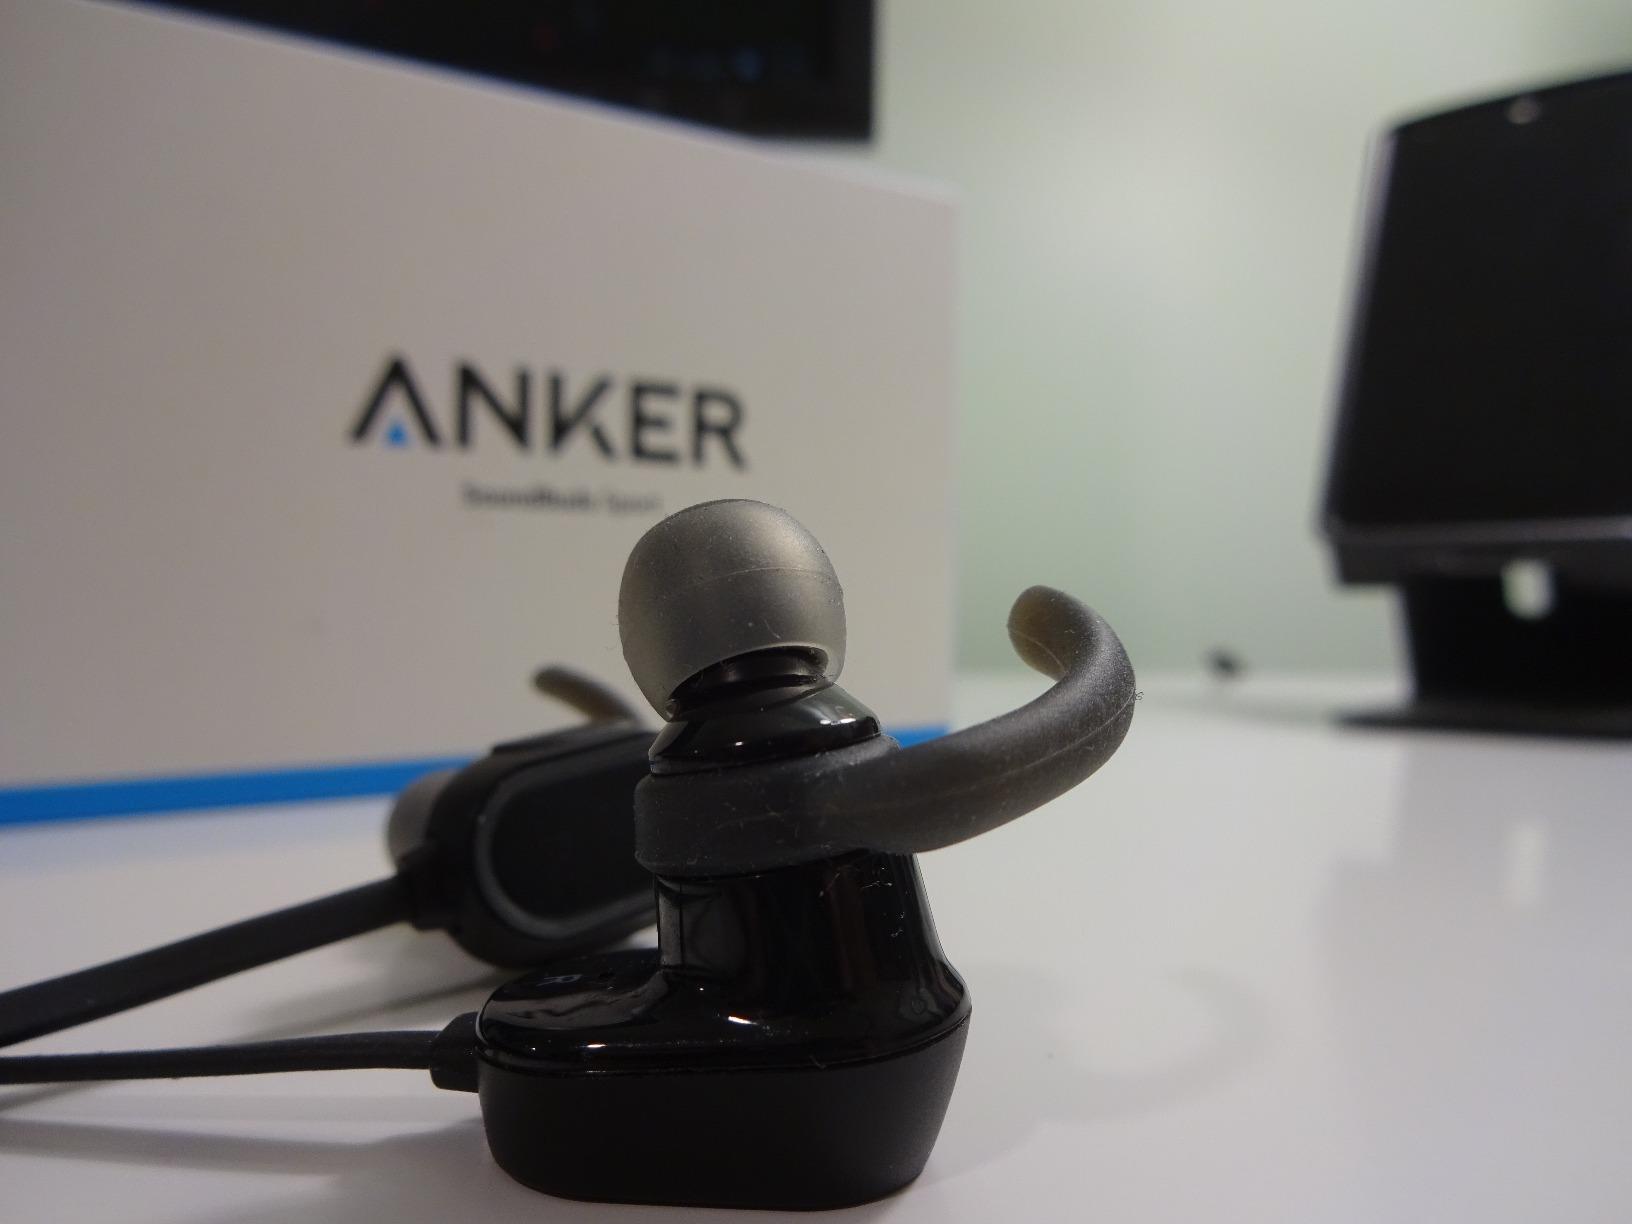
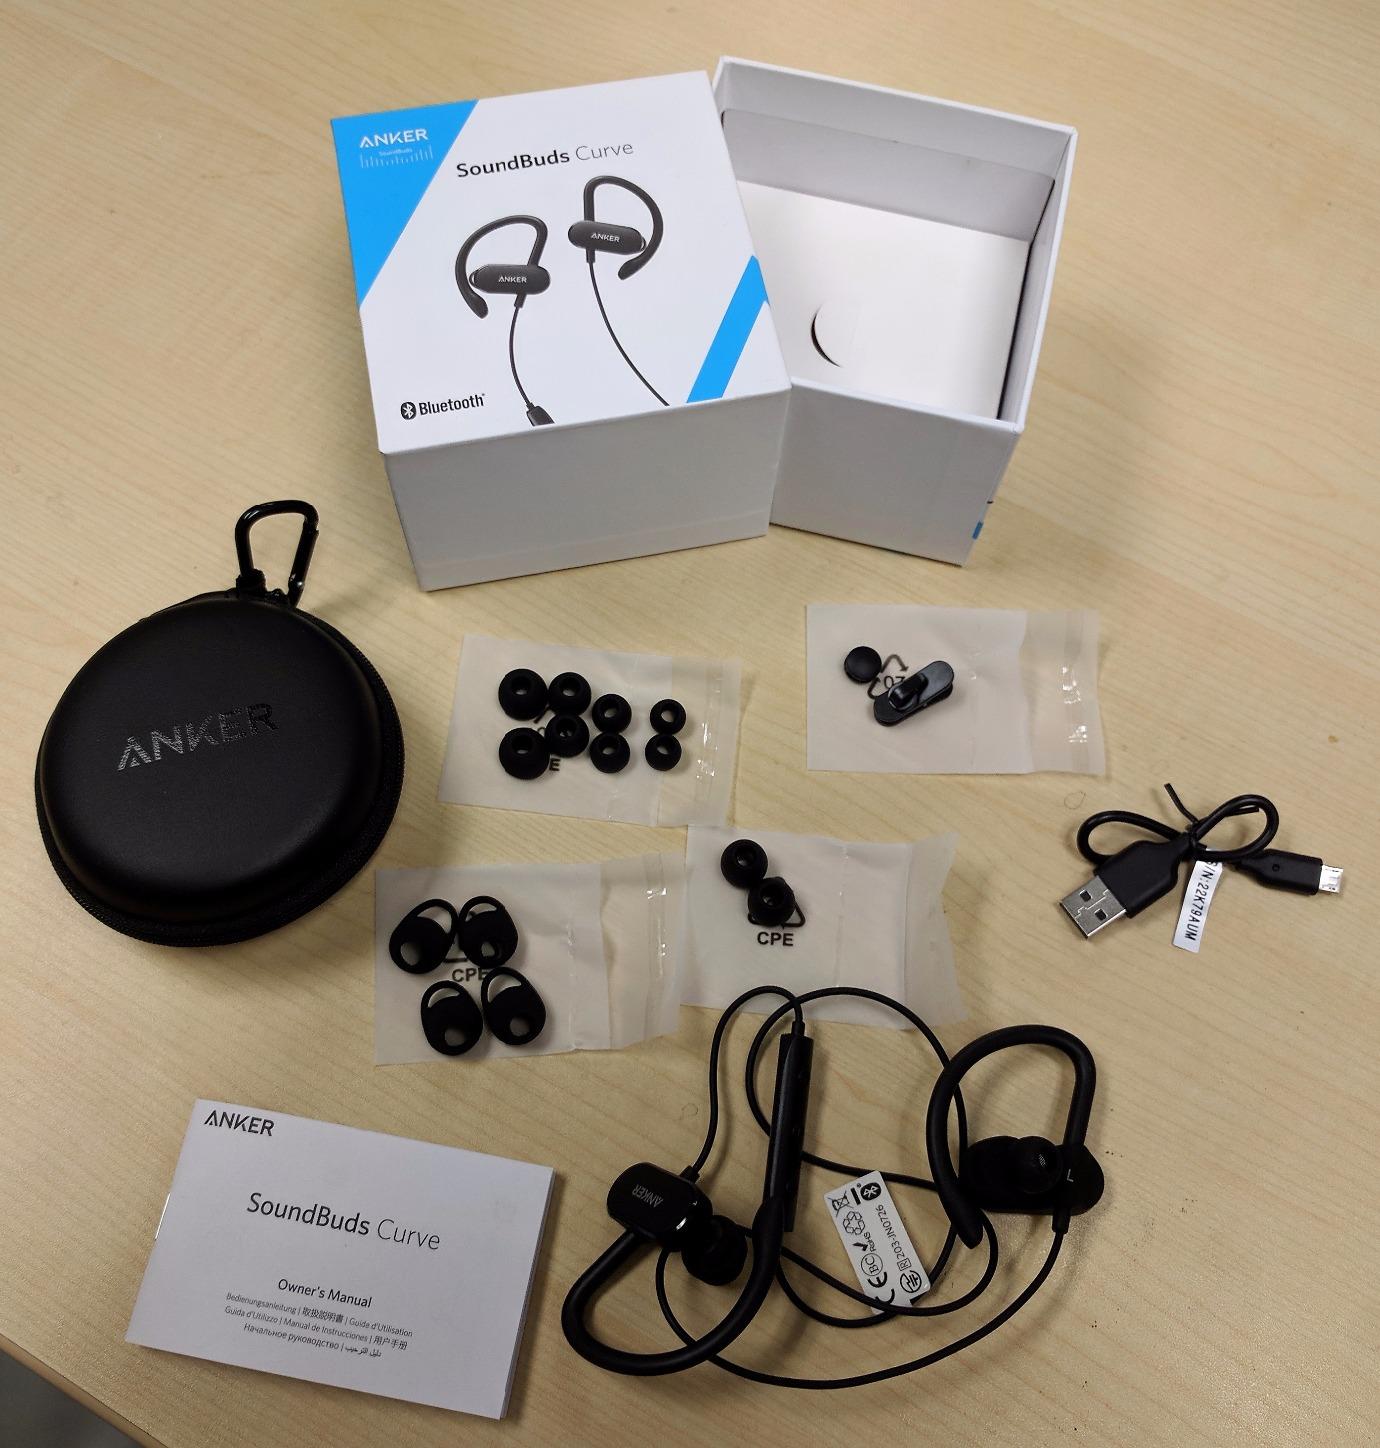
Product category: headphones
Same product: no